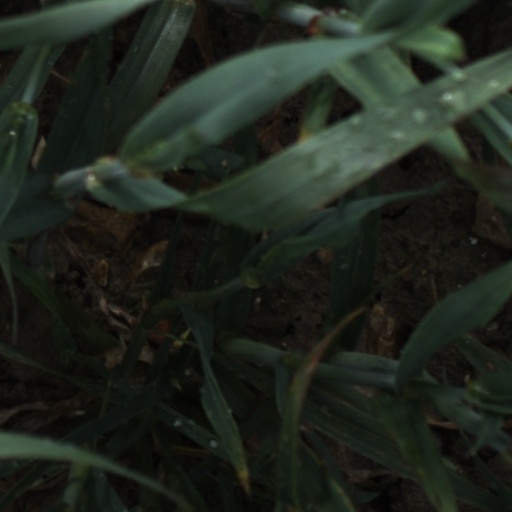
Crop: wheat